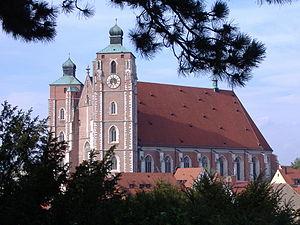
L'église Notre-Dame est une église catholique paroissiale à Ingolstadt en Bavière, dépendant du diocèse d'Eichstätt. C'est une église-halle en style style gothique tardif du XVᵉ siècle, remarquable par le décalage de ses deux tours restées inachevées qui sont tournées vers l'intérieur, et par la richesse des objets intérieurs.